Marry Me, or Not?

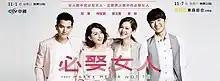
Promotional poster

Marry Me, or Not? is a 2015 Taiwanese romantic comedy television series created and produced by Eastern Television. Starring Roy Chiu, Ko Chia-yen, Joanne Tseng and , filming began on March 12, 2015 and wrapped up on June 14, 2015. The 15-episode series aired on CTV every Sunday at 10:00-11:30 pm from November 1, 2015 to February 14, 2016.